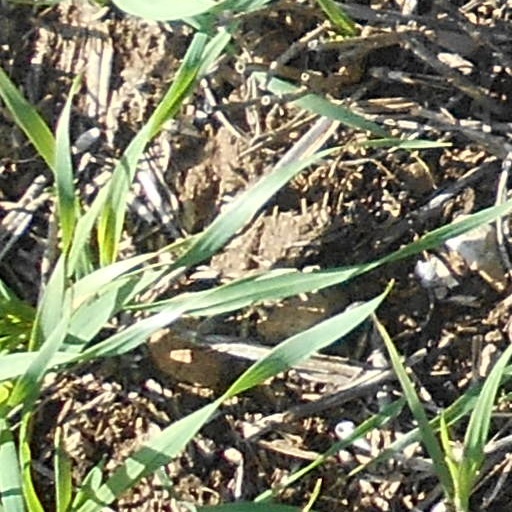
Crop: wheat